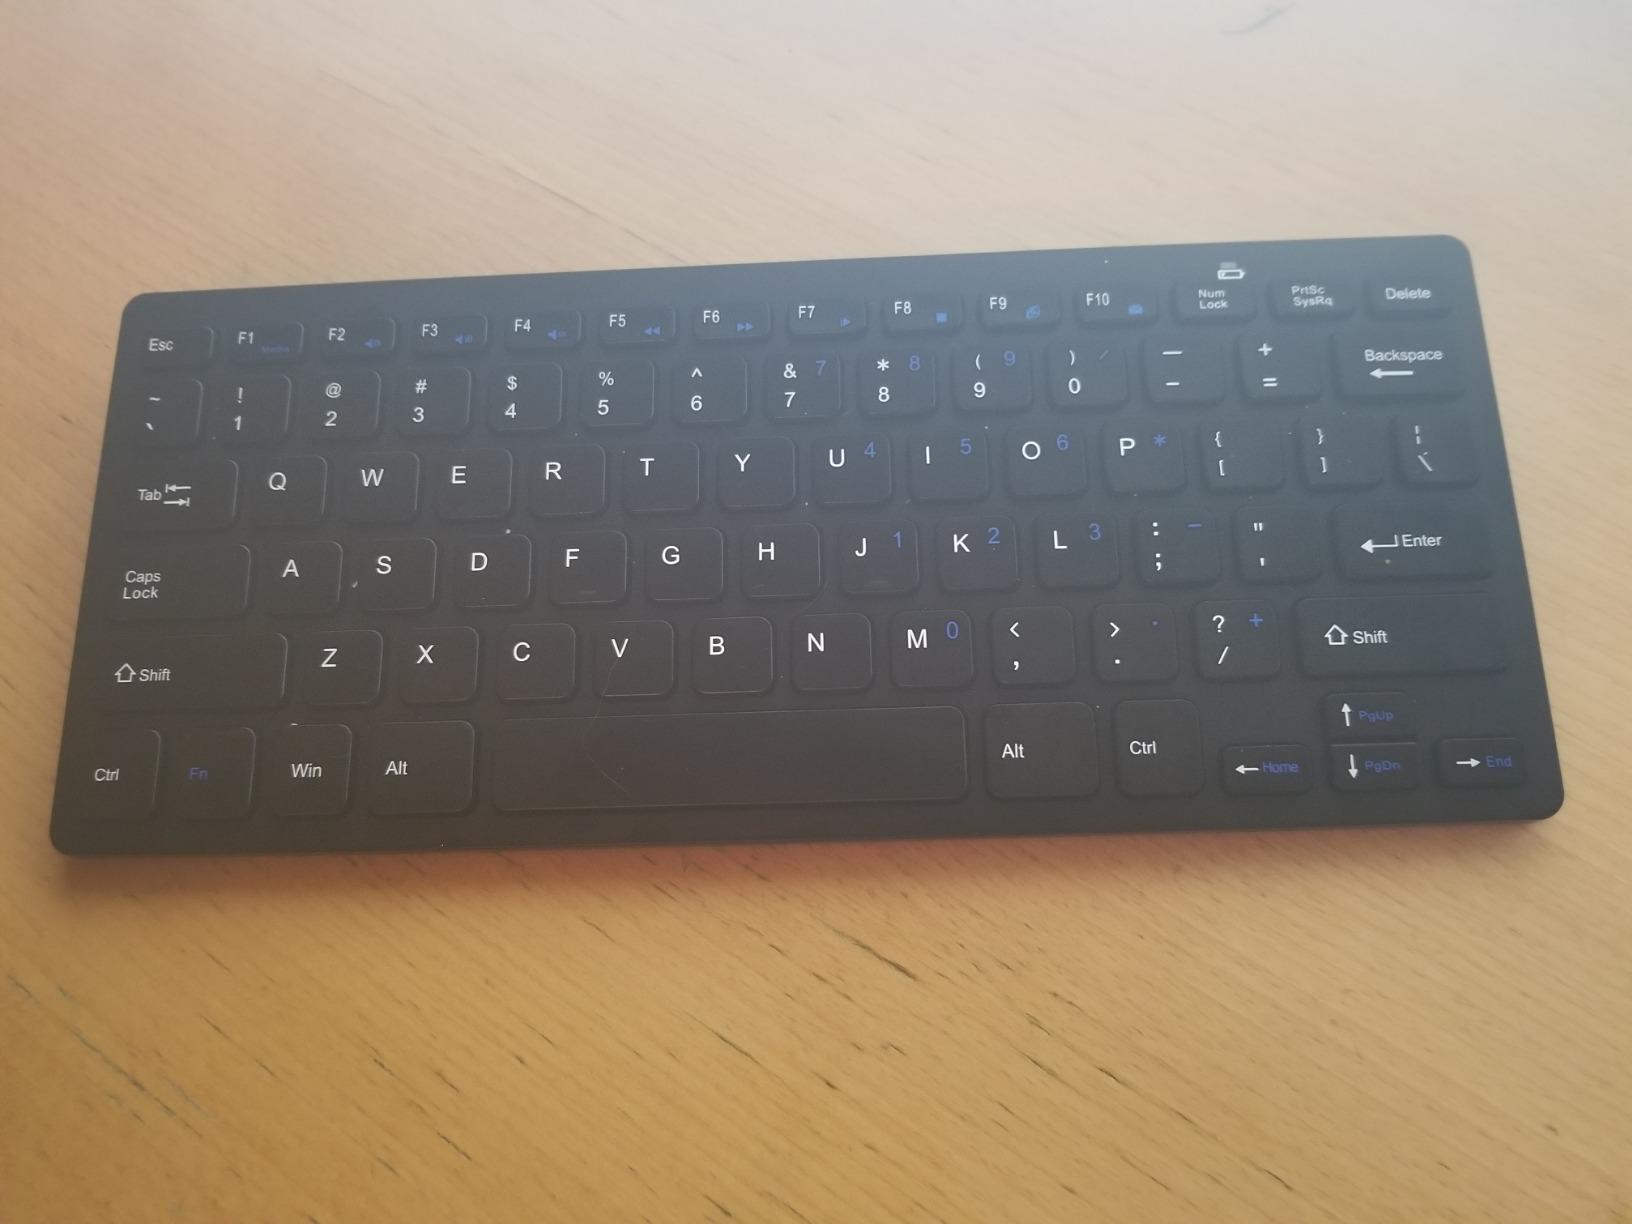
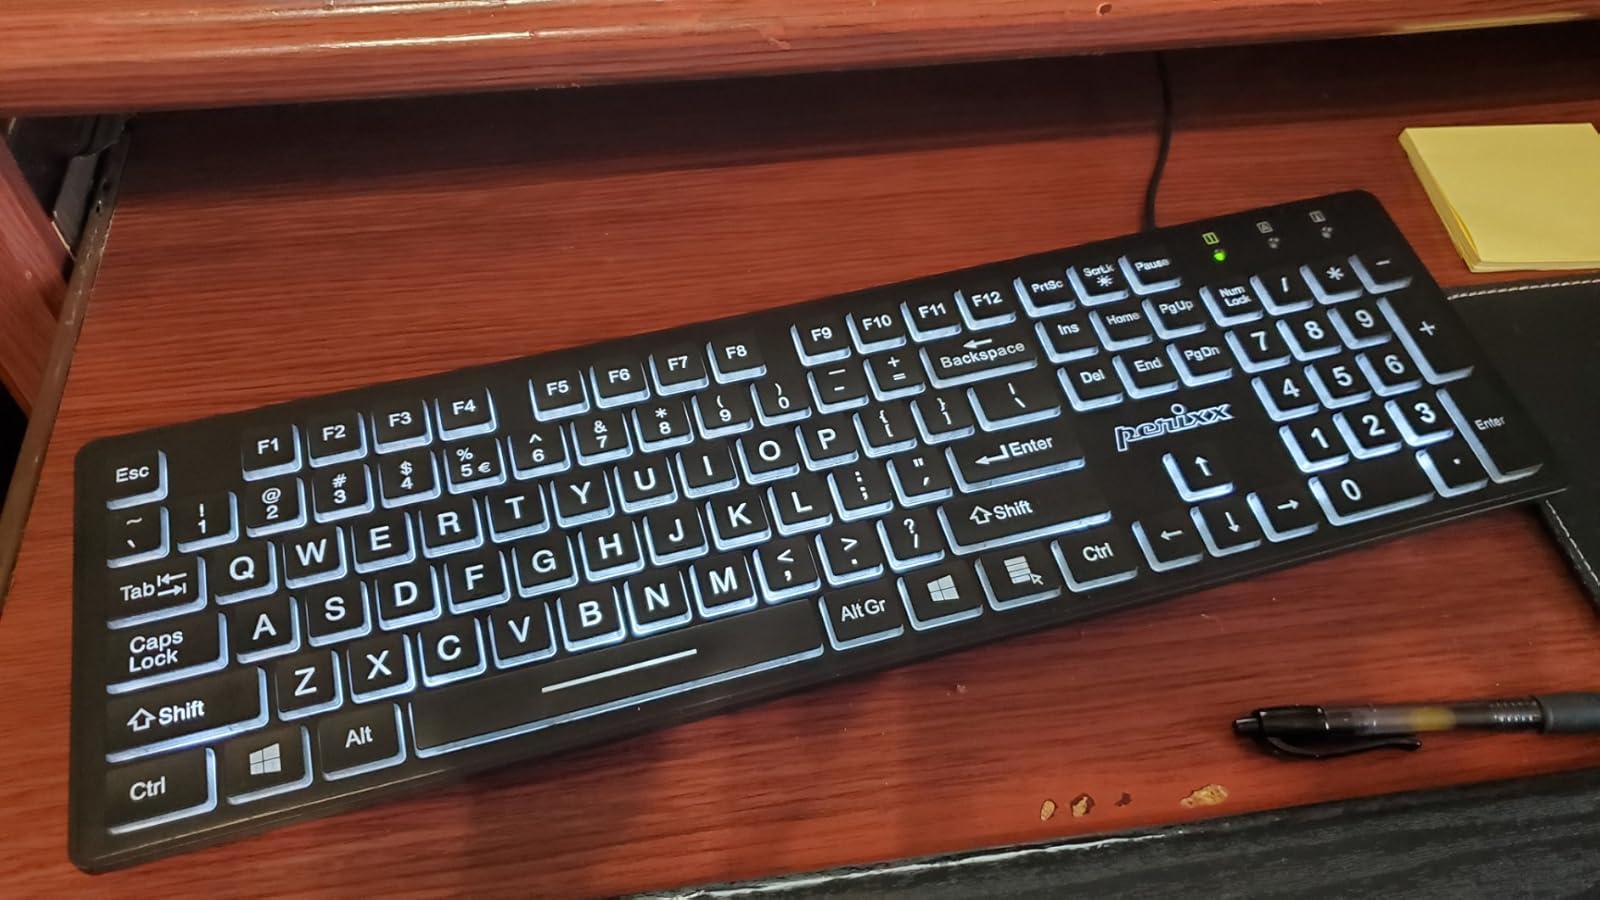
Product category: keyboard
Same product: no